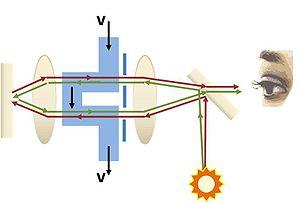
L' interférométrie d'intensité, parfois également appelée interférométrie optique et interférométrie à post-détection, est une technique d'observation spatiale lointaine, utilisant la datation des photons d'une image d'un télescope.